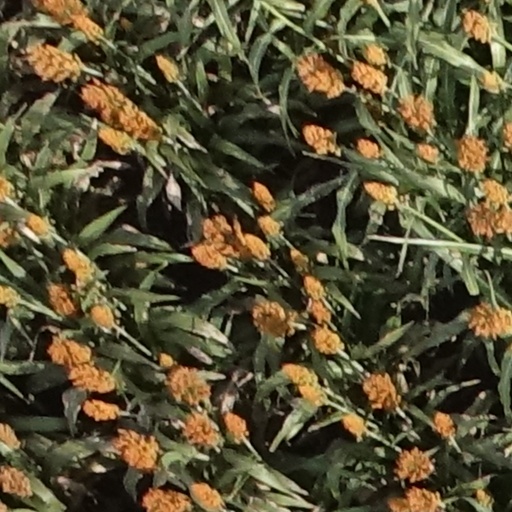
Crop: sorghum